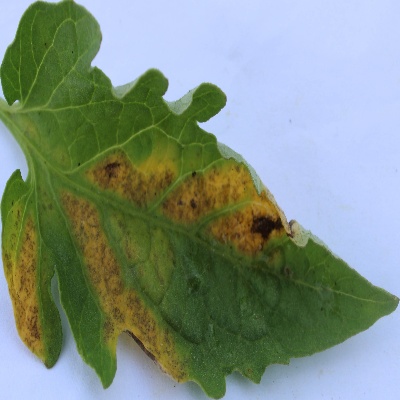
Crop: Tomato
Condition: leaf blight